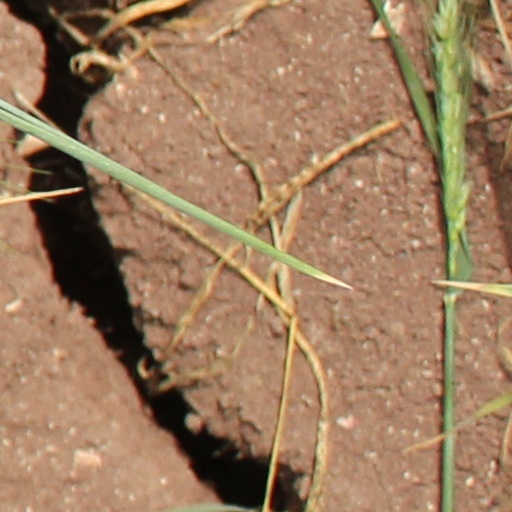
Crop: wheat